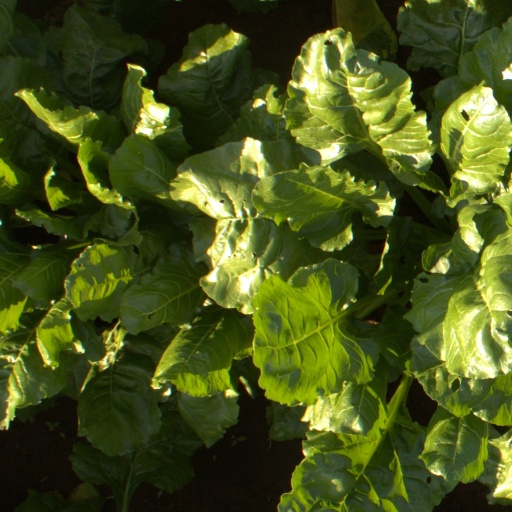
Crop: sugar beet